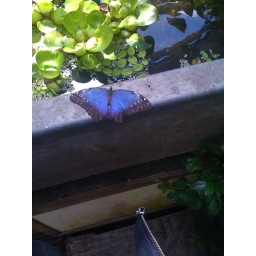
In the butterfly house Hortus in Amsterdam